Cadair Ifan Goch

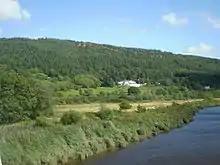
Cadair Ifan Goch viewed from the River Conwy at Dolgarrog

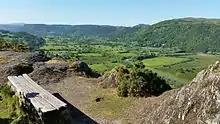
View SW across the Conwy Valley from Cadair Ifan Goch

Cadair Ifan Goch (Chair of Ifan Goch, the Giant) is a crag located above the Conwy Valley in North Wales in the community of Llanddoged and Maenan, and owned by the National Trust. The views extend across the whole of the valley to the Carneddau mountains, and even as far south as the Arenig mountains. The summit of the hill, a bit further up from the crag, reaches above sea level.